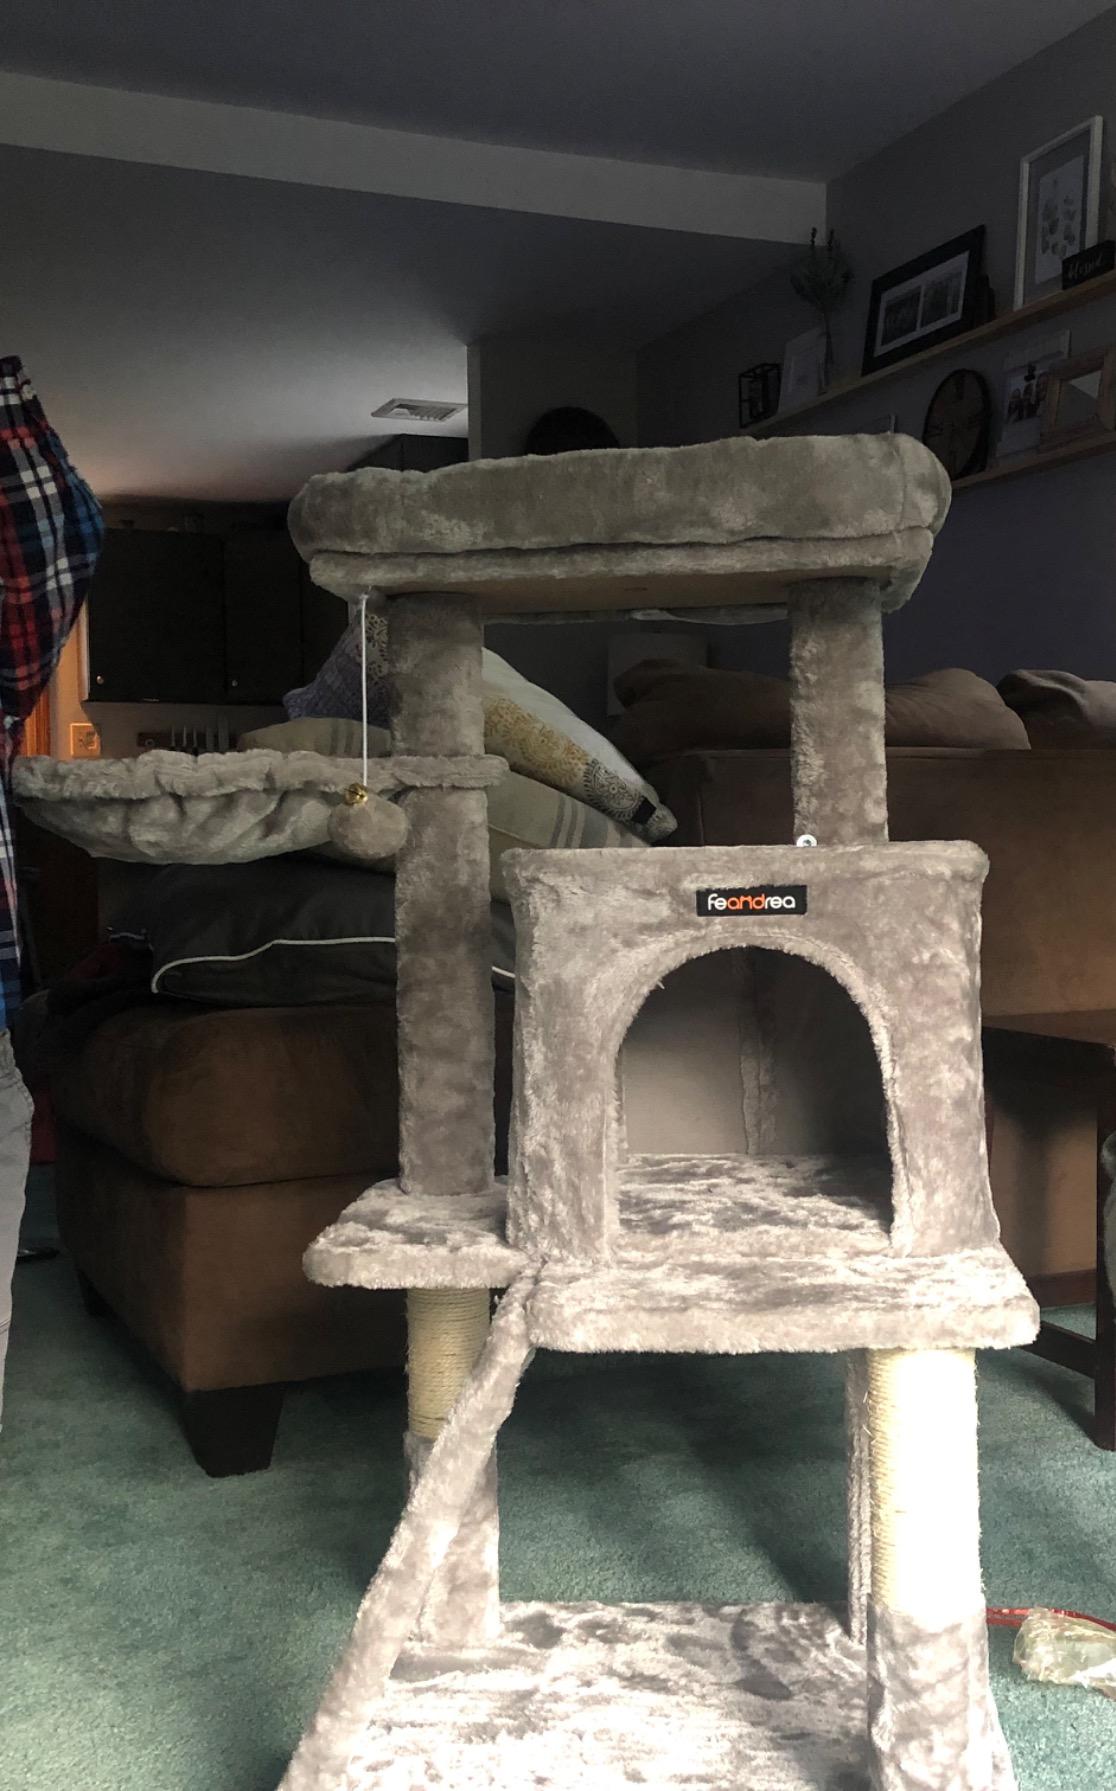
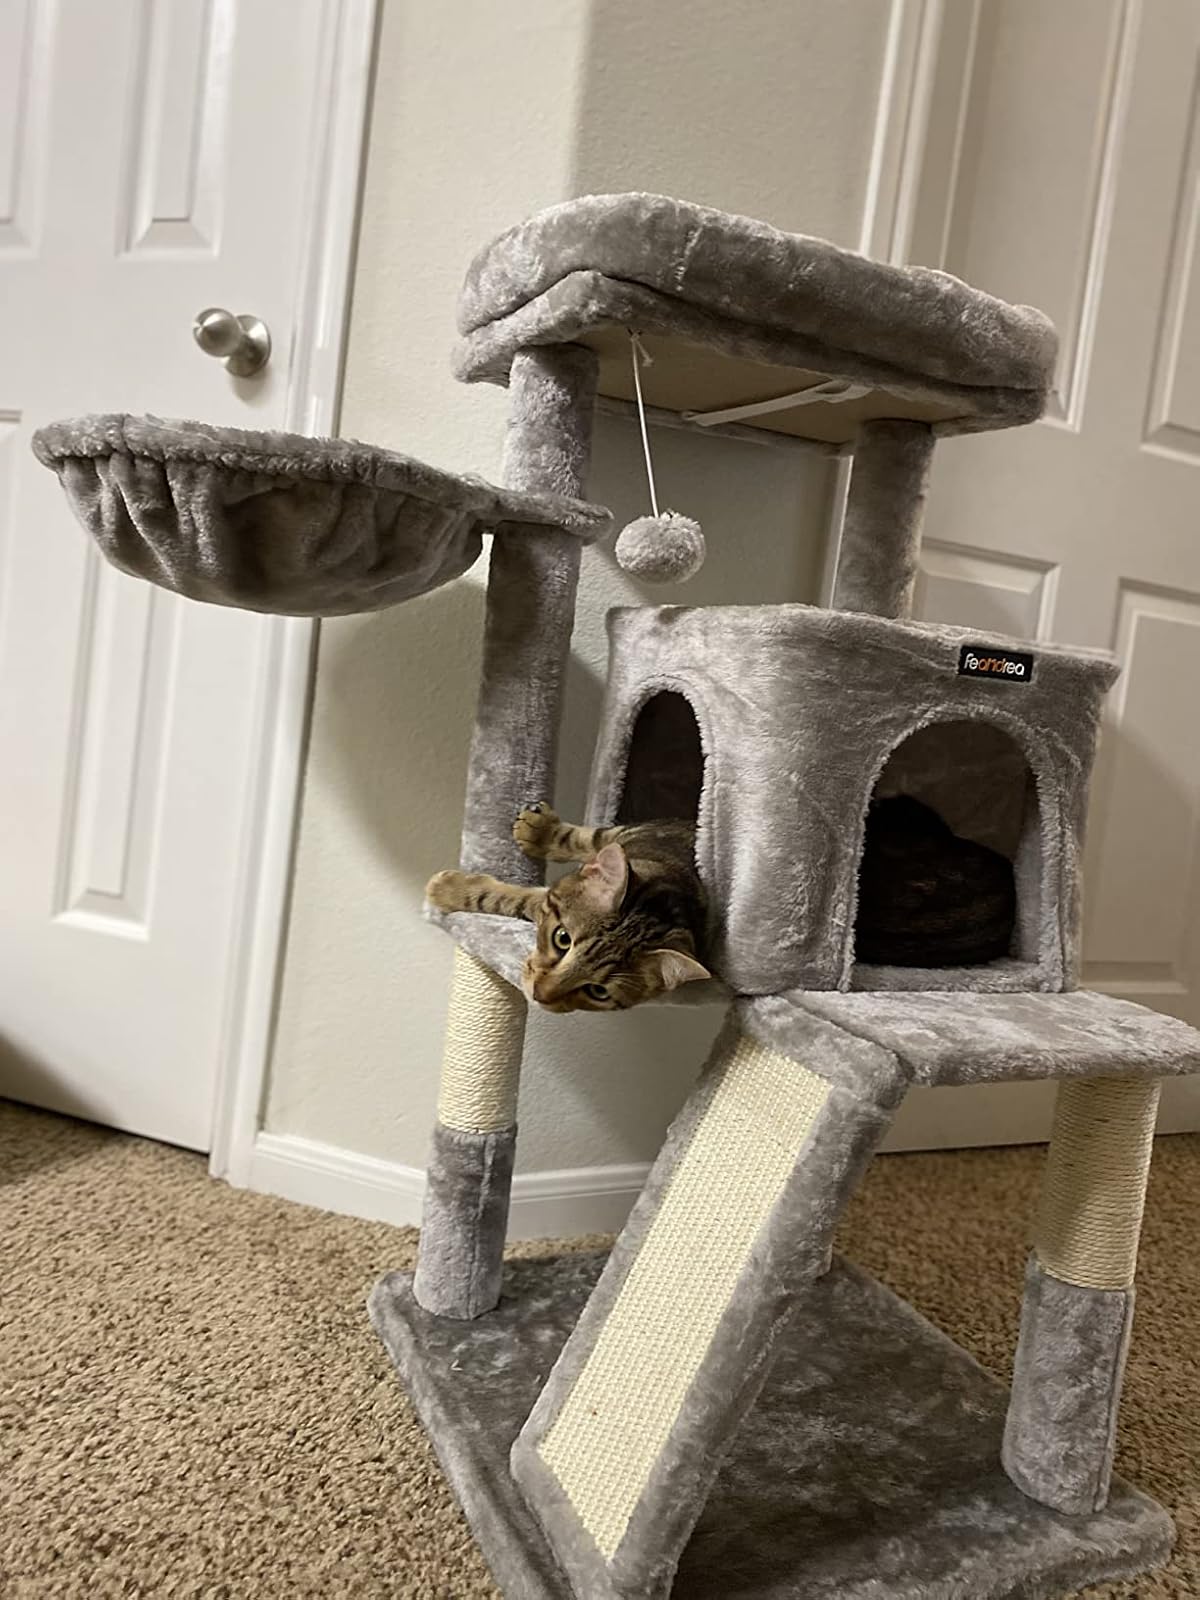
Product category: items_cat tree
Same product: yes